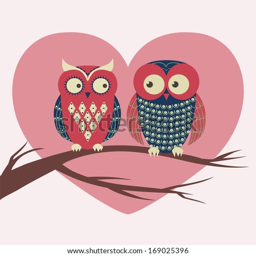
vector colorful illustration with owls in love sitting on a branch .